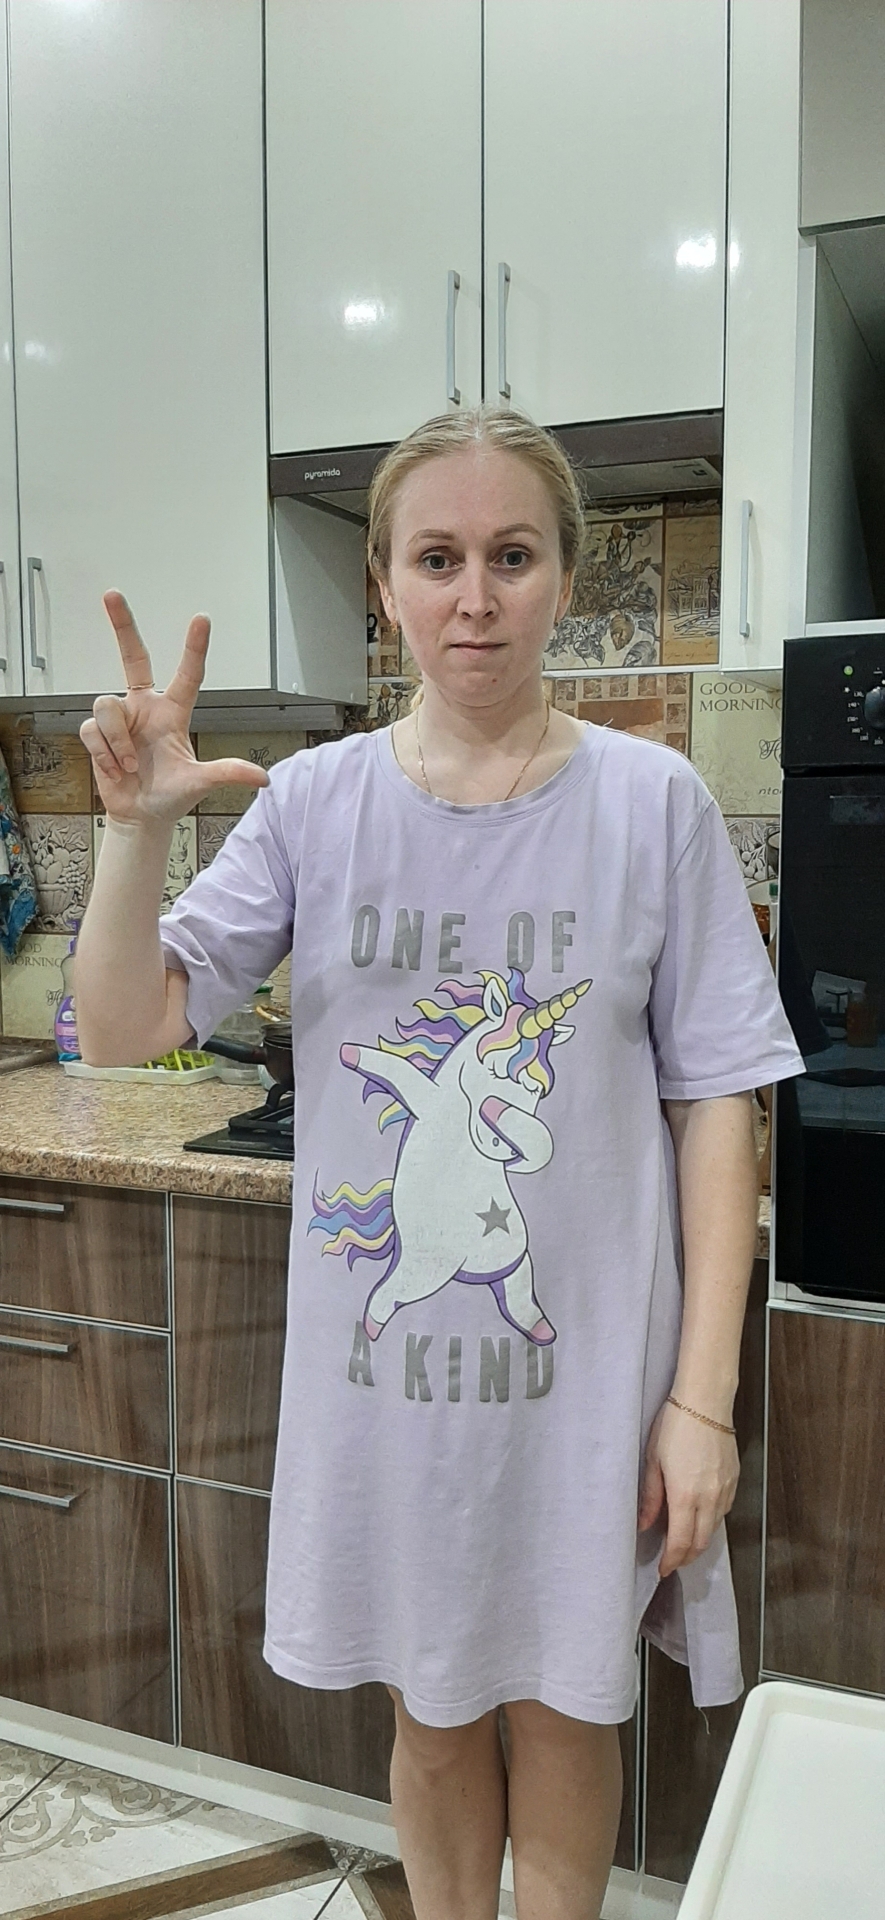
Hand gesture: three2